Godavari Arch Bridge

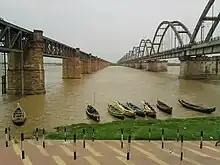
The bridge on the left is the Old Godavari Bridge or the Havelock Bridge (decommissioned).

This bridge is the third in the series of the bridges that spans the Godavari River at Rajahmundry. The earliest bridge is the Havelock bridge, which was built in 1897 by Frederick Thomas Granville Walton. It is long and is made of masonry piers and steel girders. It was decommissioned in 1997 as it had served its full utility. The Godavari Arch bridge was actually built to replace the Havelock bridge. Additionally, the Godavari Arch bridge is aligned parallel to the Old Godavari bridge, and is separated by a short distance of about 200 meters.